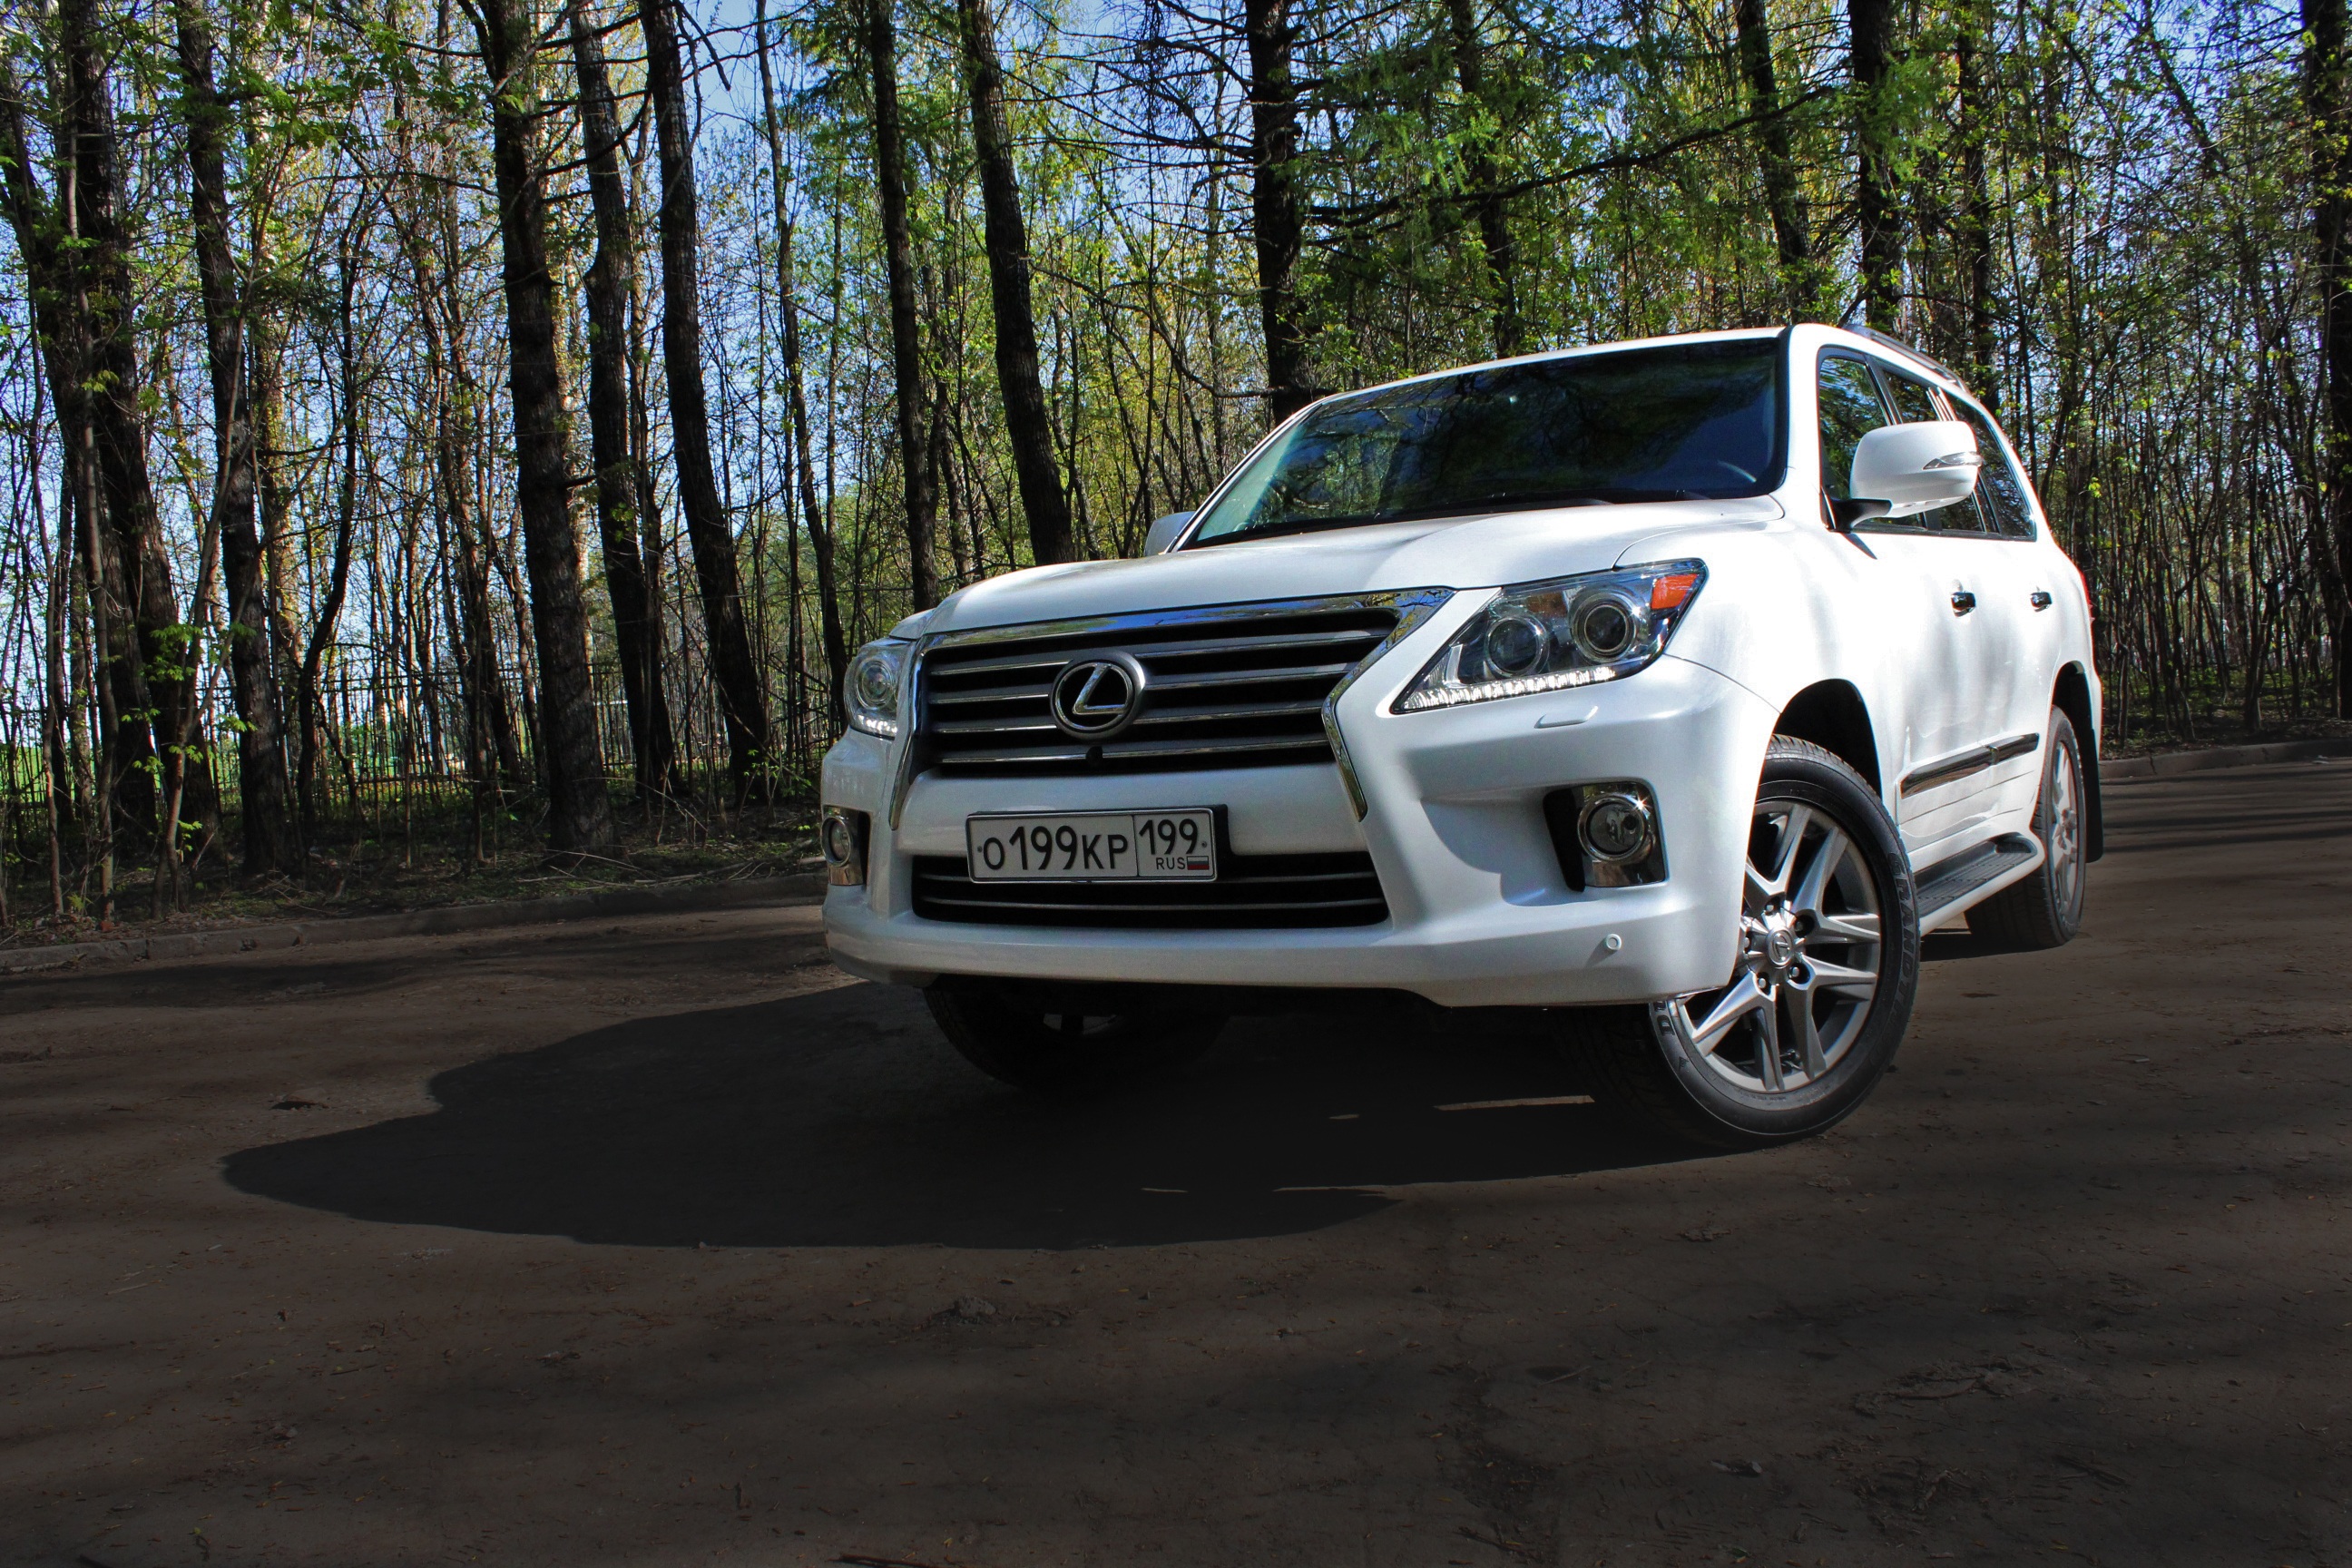
forest, road, car, wheel, transport, vehicle, auto, machine, bumper, tuning, motor, emotion, lexus, sport utility vehicle, land vehicle, automobile make, automotive exterior, luxury vehicle, crossover suv, lexus lx